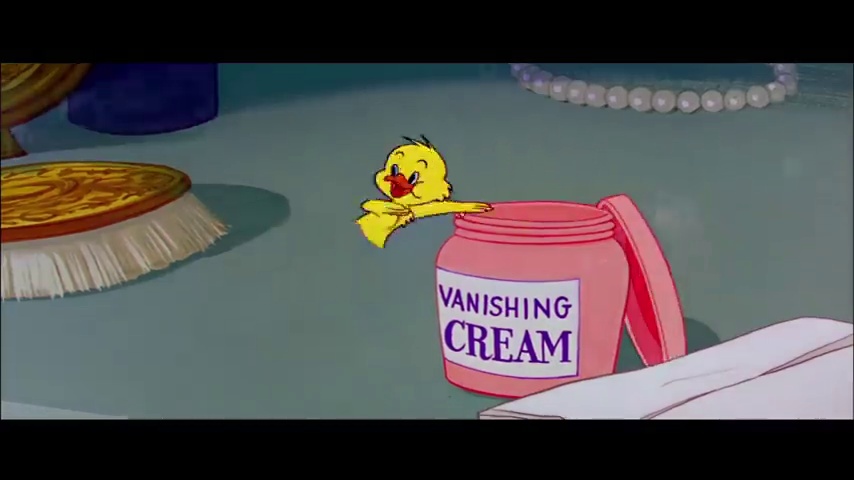
Portrait style: Cartoon Portrait